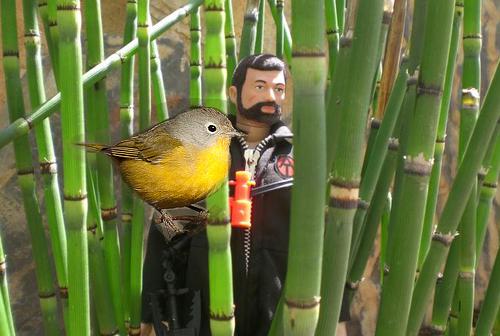
Bird species: Nashville_Warbler
Bird type: landbird
Background: land